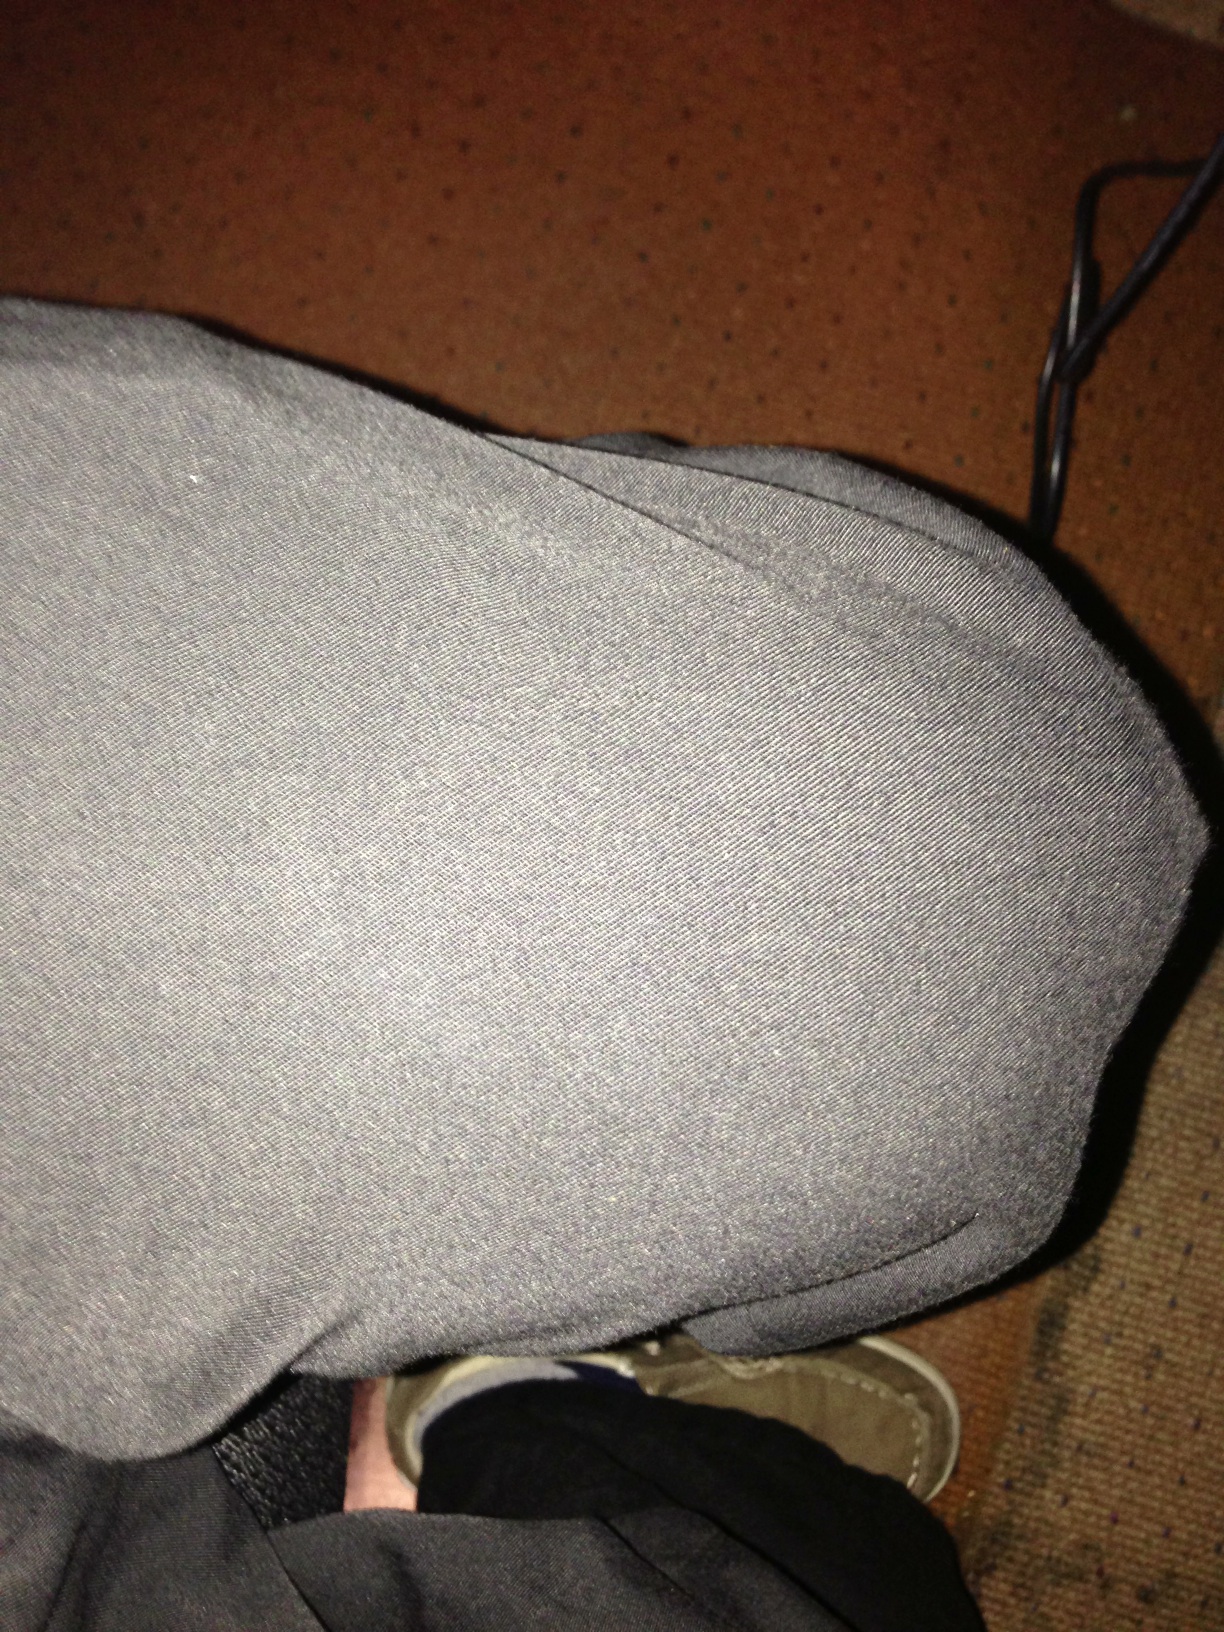Question: What color are these pants?
Answer: grey